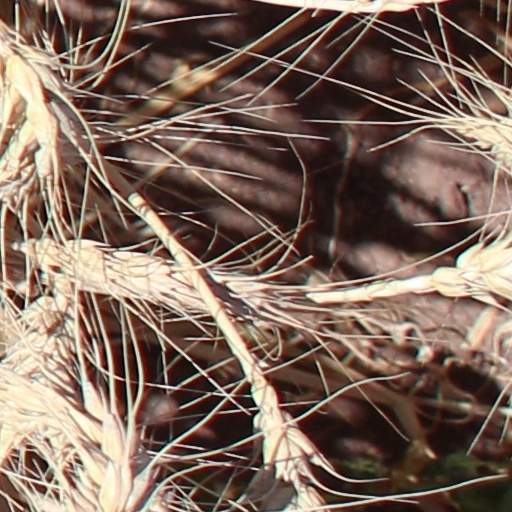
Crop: wheat